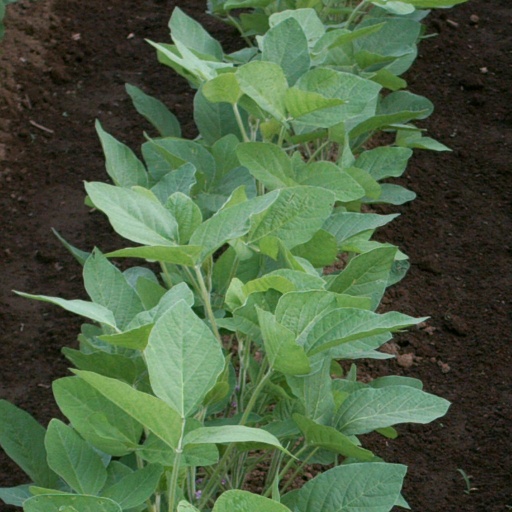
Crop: soybean